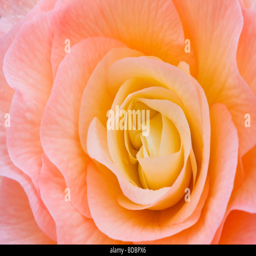
close up image of a large pink / yellow flower